Fedde Schurer

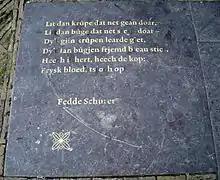
Memorial of Kneppelfreed with a poem by Fedde Schurer in front of the Courthouse in Leeuwarden

After the war, Schurer returned to Friesland, where he lived in Heerenveen, and worked as a journalist. Like most people from Friesland, he was a native West Frisian speaker, and from a young age he had been an ardent supporter of his mother tongue. In 1950 and 1951, in several court cases in Friesland the judge denied the defendants the right to speak Frisian, Schurer wrote a sharply worded editorial rebuke in the "Heerenveensche Koerier" newspaper. The Honourable Sacco Richard Wolthers had said during the court session of 17 October 1951, "Officieel versta ik u niet" (Officially I can't understand you). In the editorial, Schurer lectured the judge on a defendant's rights, and called Mr. Wolthers' behavior childish, offensive and harassment. Schurer continued to state that civil servants ought to learn Frisian as recommended by the decentralisation commission. He was then charged with slandering the judge, and had to appear in court on Friday, 16 November 1951, in the provincial capital of Leeuwarden, together with another journalist, Tsjebbe de Jong, of the "Bolswarder Nieuwsblad" who used the term "nazi methods" in his column about the case.